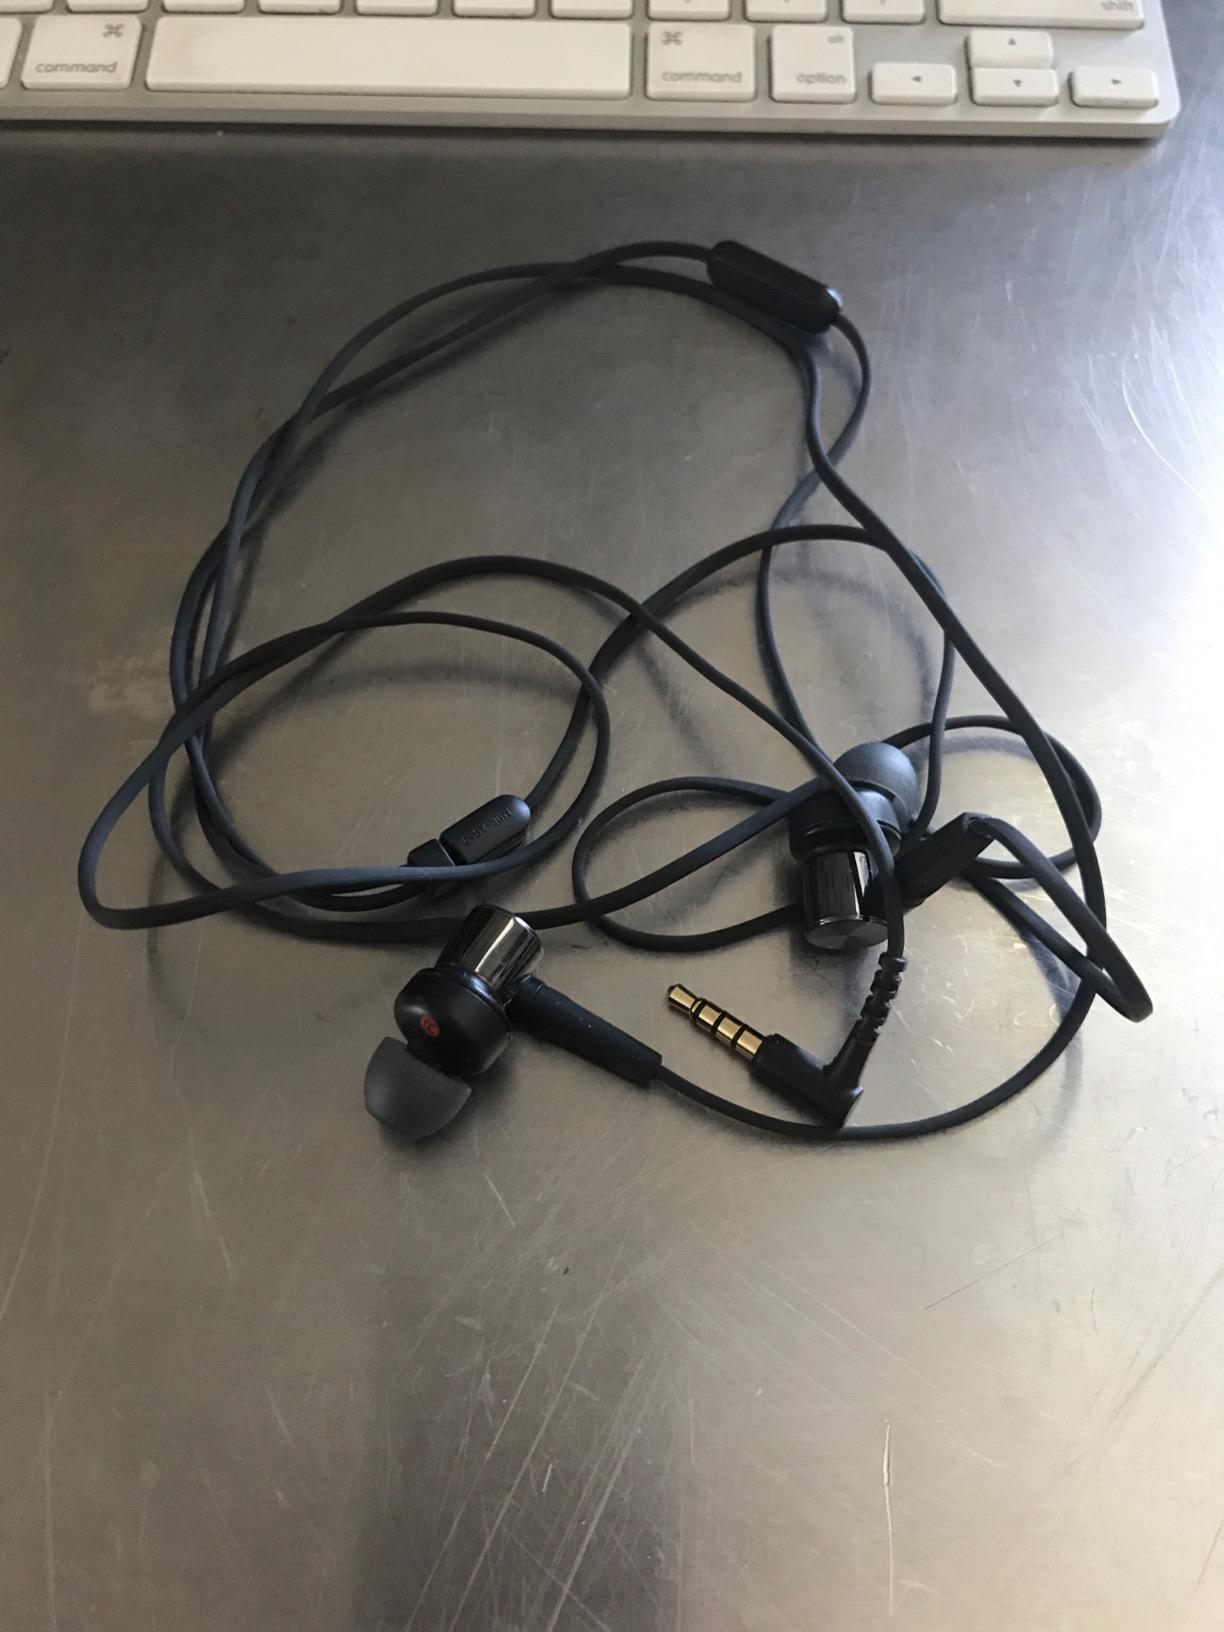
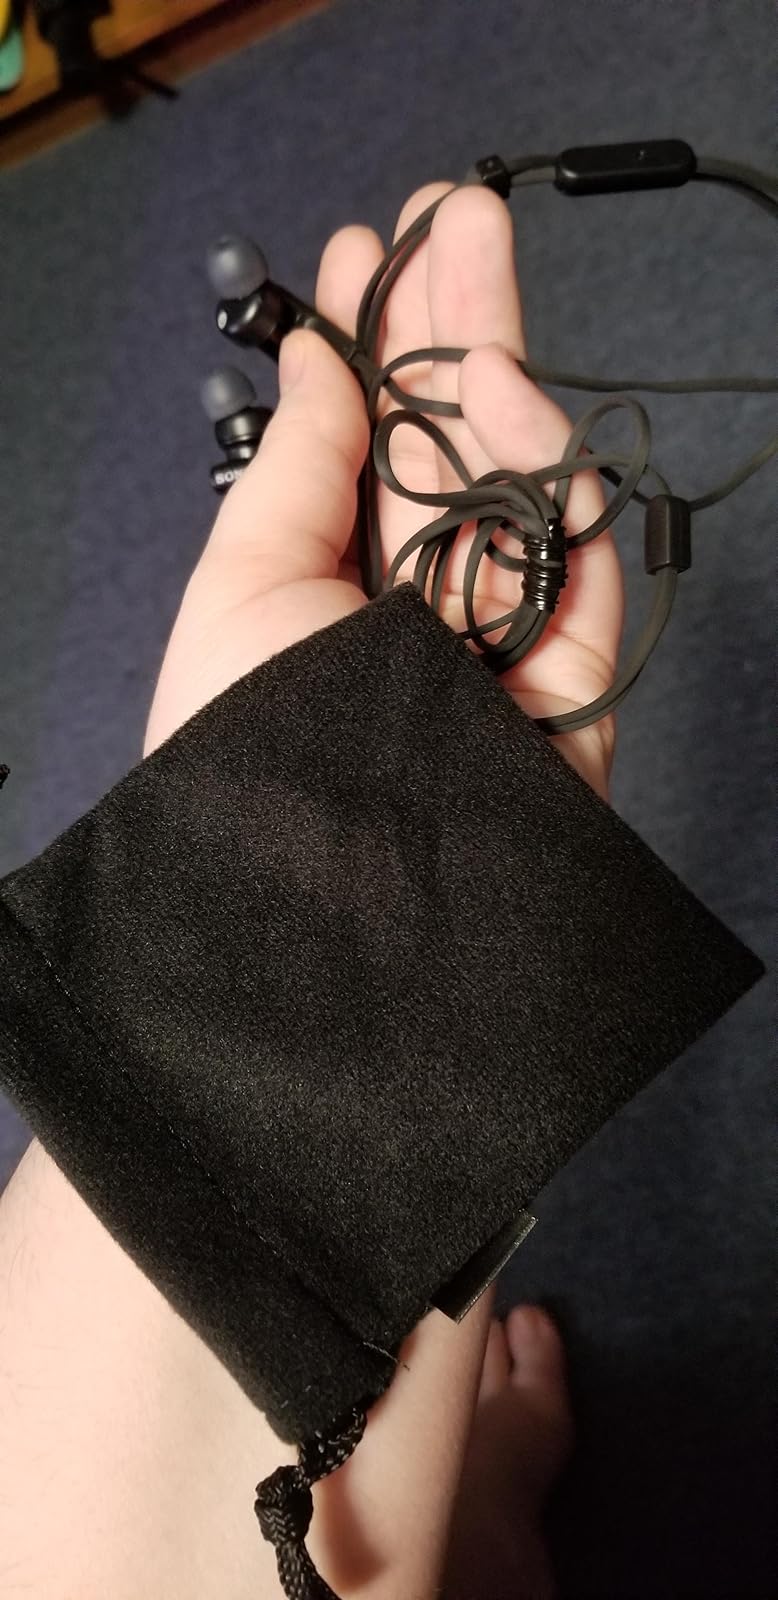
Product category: headphones
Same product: yes